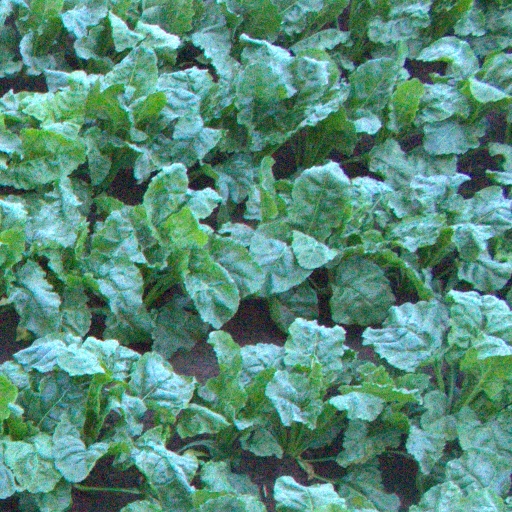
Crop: sugar beet